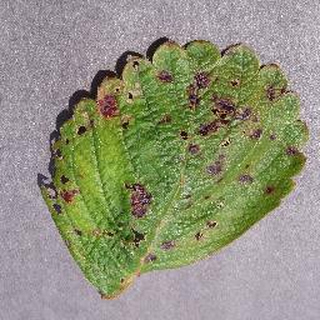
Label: strawberry_leaf_scorch